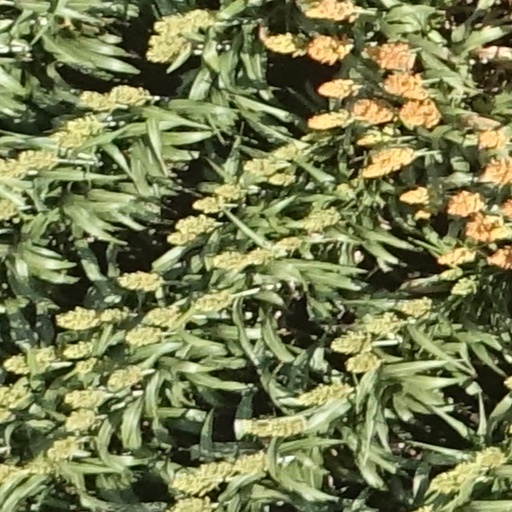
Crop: sorghum